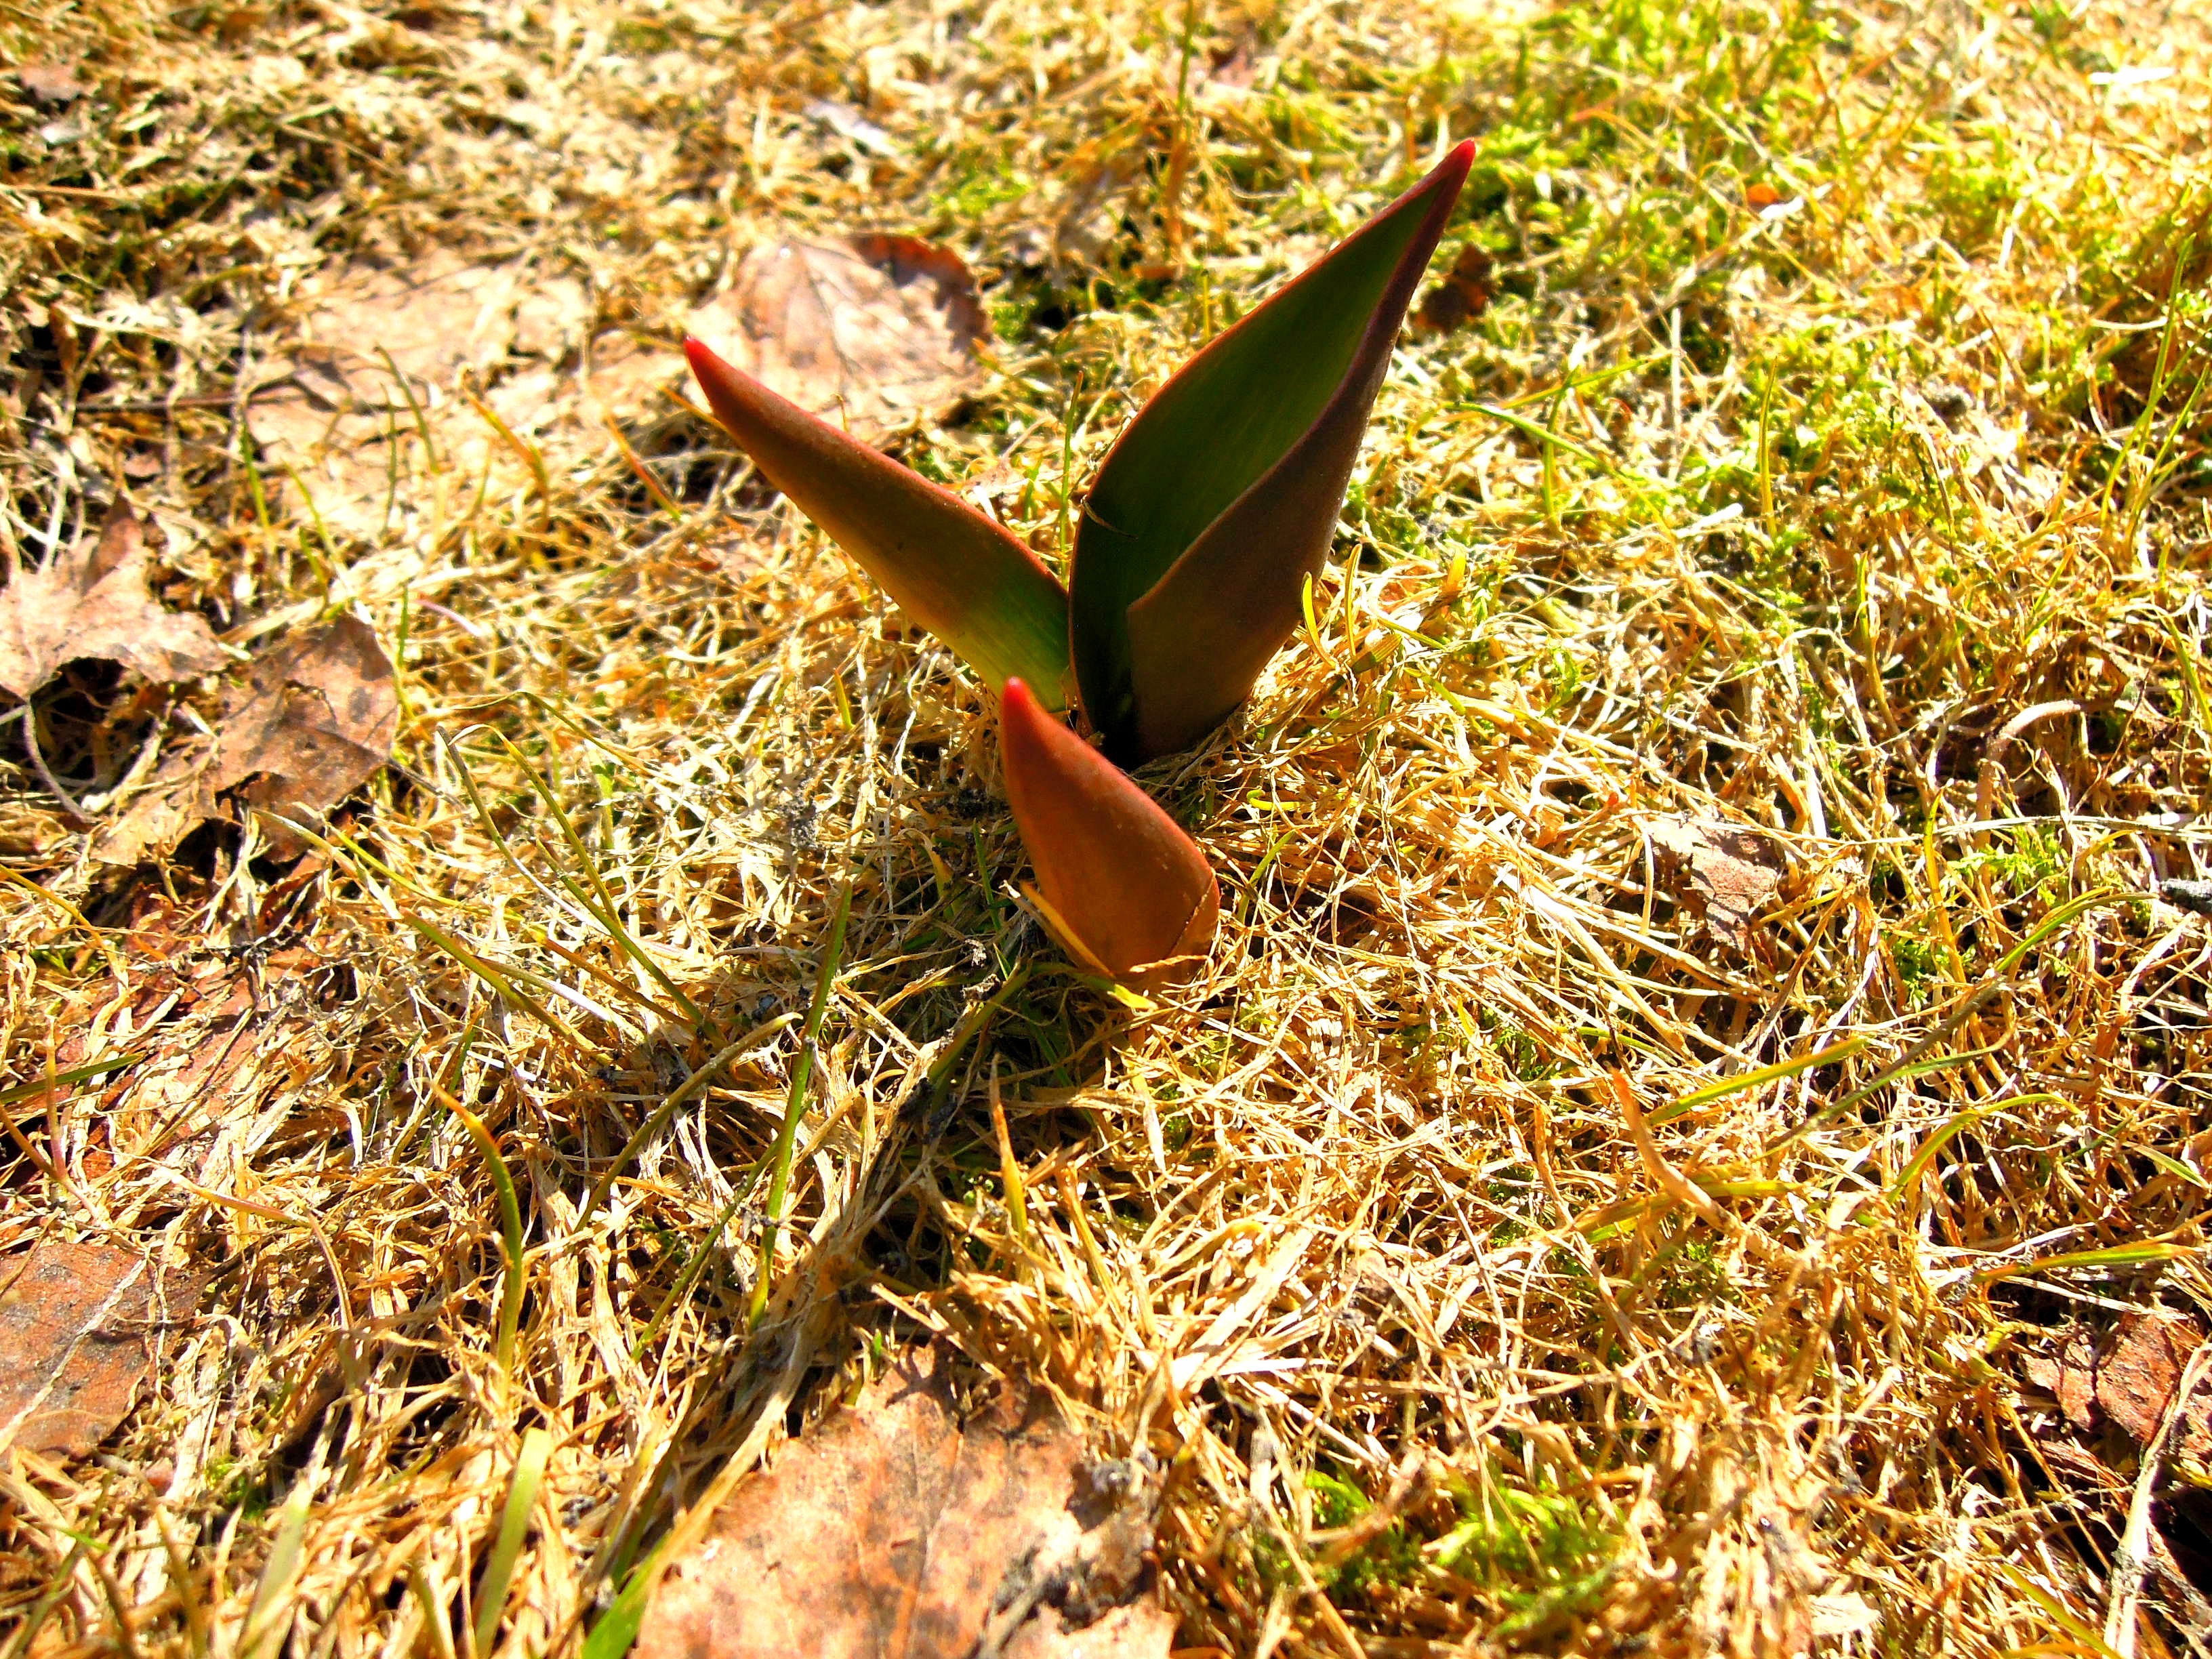
tree, nature, forest, grass, light, plant, lawn, sunlight, leaf, flower, wildlife, tulip, spring, green, red, autumn, soil, botany, blooming, yellow, flora, season, fauna, wildflower, woodland, spring flower, finnish, spring plant, flowering plant, at the beginning of the, grass family, land plant